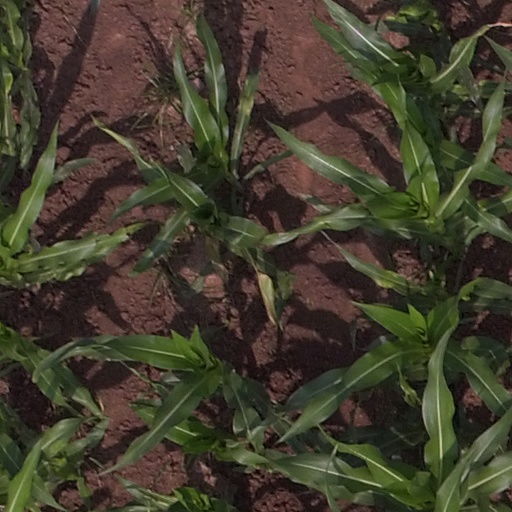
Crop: maize; corn